New Earth (Doctor Who)

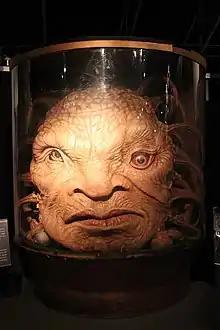
The Face of Boe last appeared in The End of the World. His role was elevated from his previously incidental role.

Russell T Davies said of the episode "I promised Billie [Piper] an episode in which she'd be funny. So episode one of the new series is very much based around comedy for Billie."